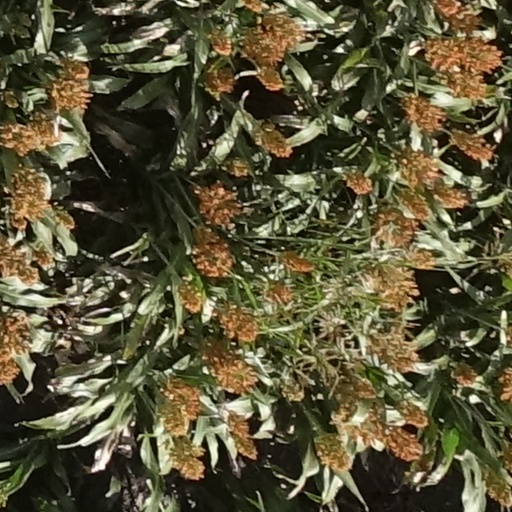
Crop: sorghum